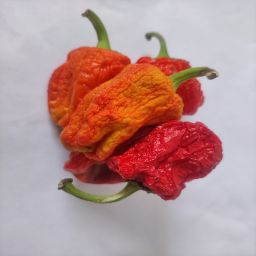
Crop: Bell Pepper
Quality: Dried